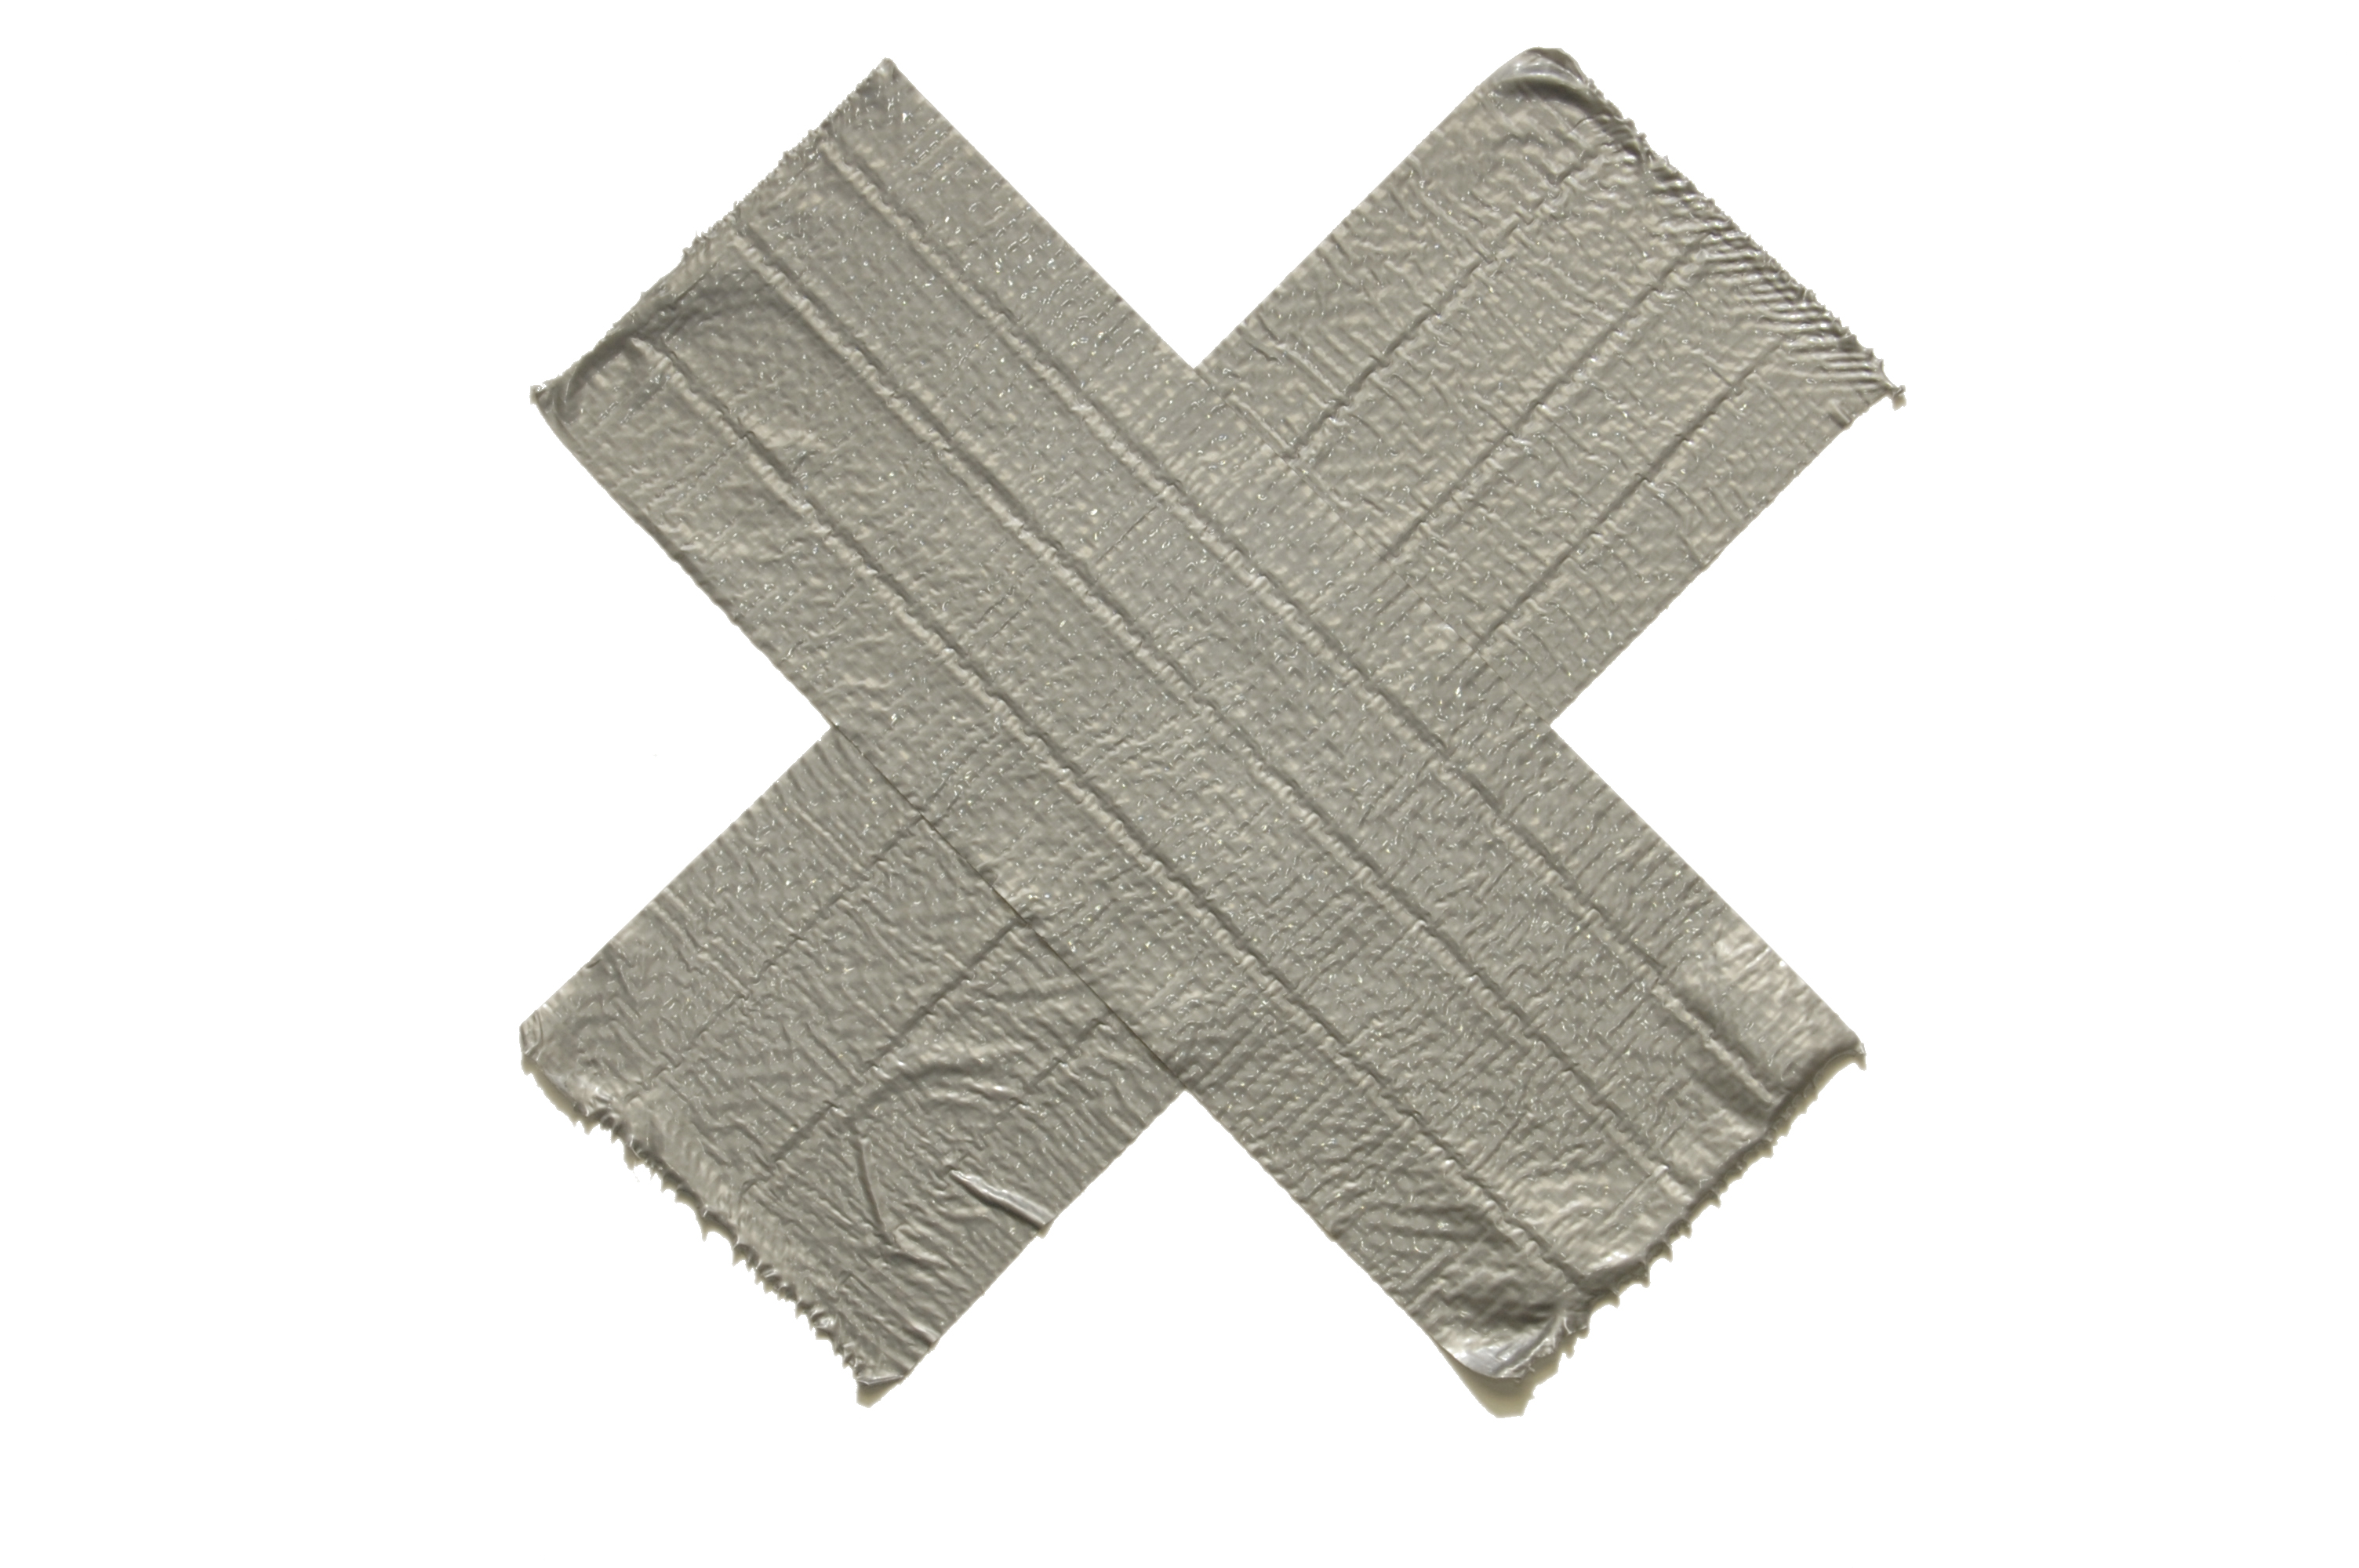
duct tape, fix, job, material, patch, plumbing, repair, scotch, supply, survival, tool, workshop